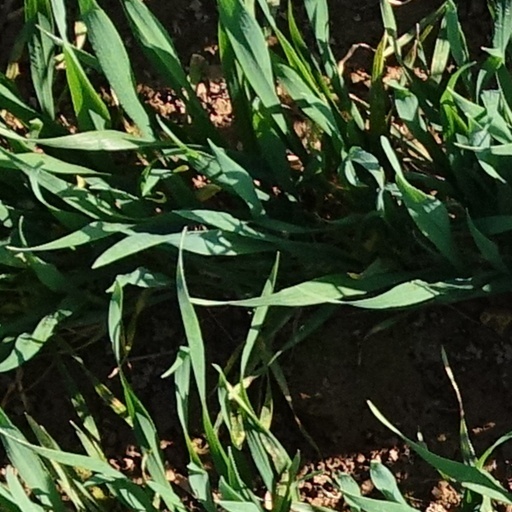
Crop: wheat